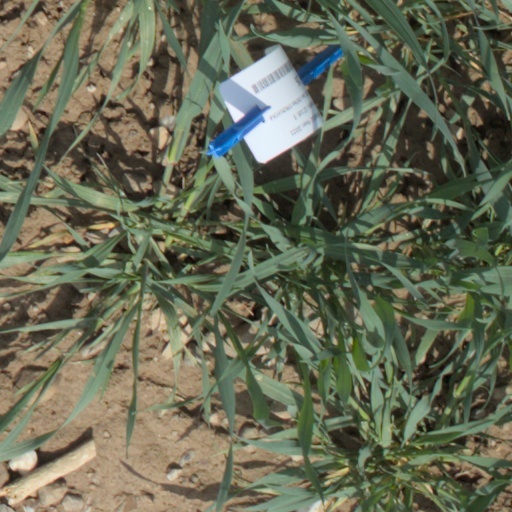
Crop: wheat